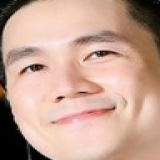
ca sĩ Khánh Phương